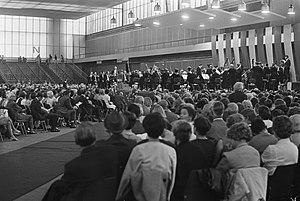
André Vandernoot, est un chef d'orchestre belge.